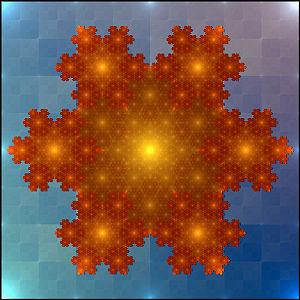
En mathématiques, le théorème de Jordan est un théorème de topologie plane. Il est célèbre par le caractère apparemment intuitif de son énoncé et la difficulté de sa démonstration. « En fait, il n'y a pratiquement aucun autre théorème qui apparaisse aussi évident en apparence que n'importe quel axiome de géométrie élémentaire et dont la démonstration est tout sauf évidente » précise M. Dostal à son sujet.